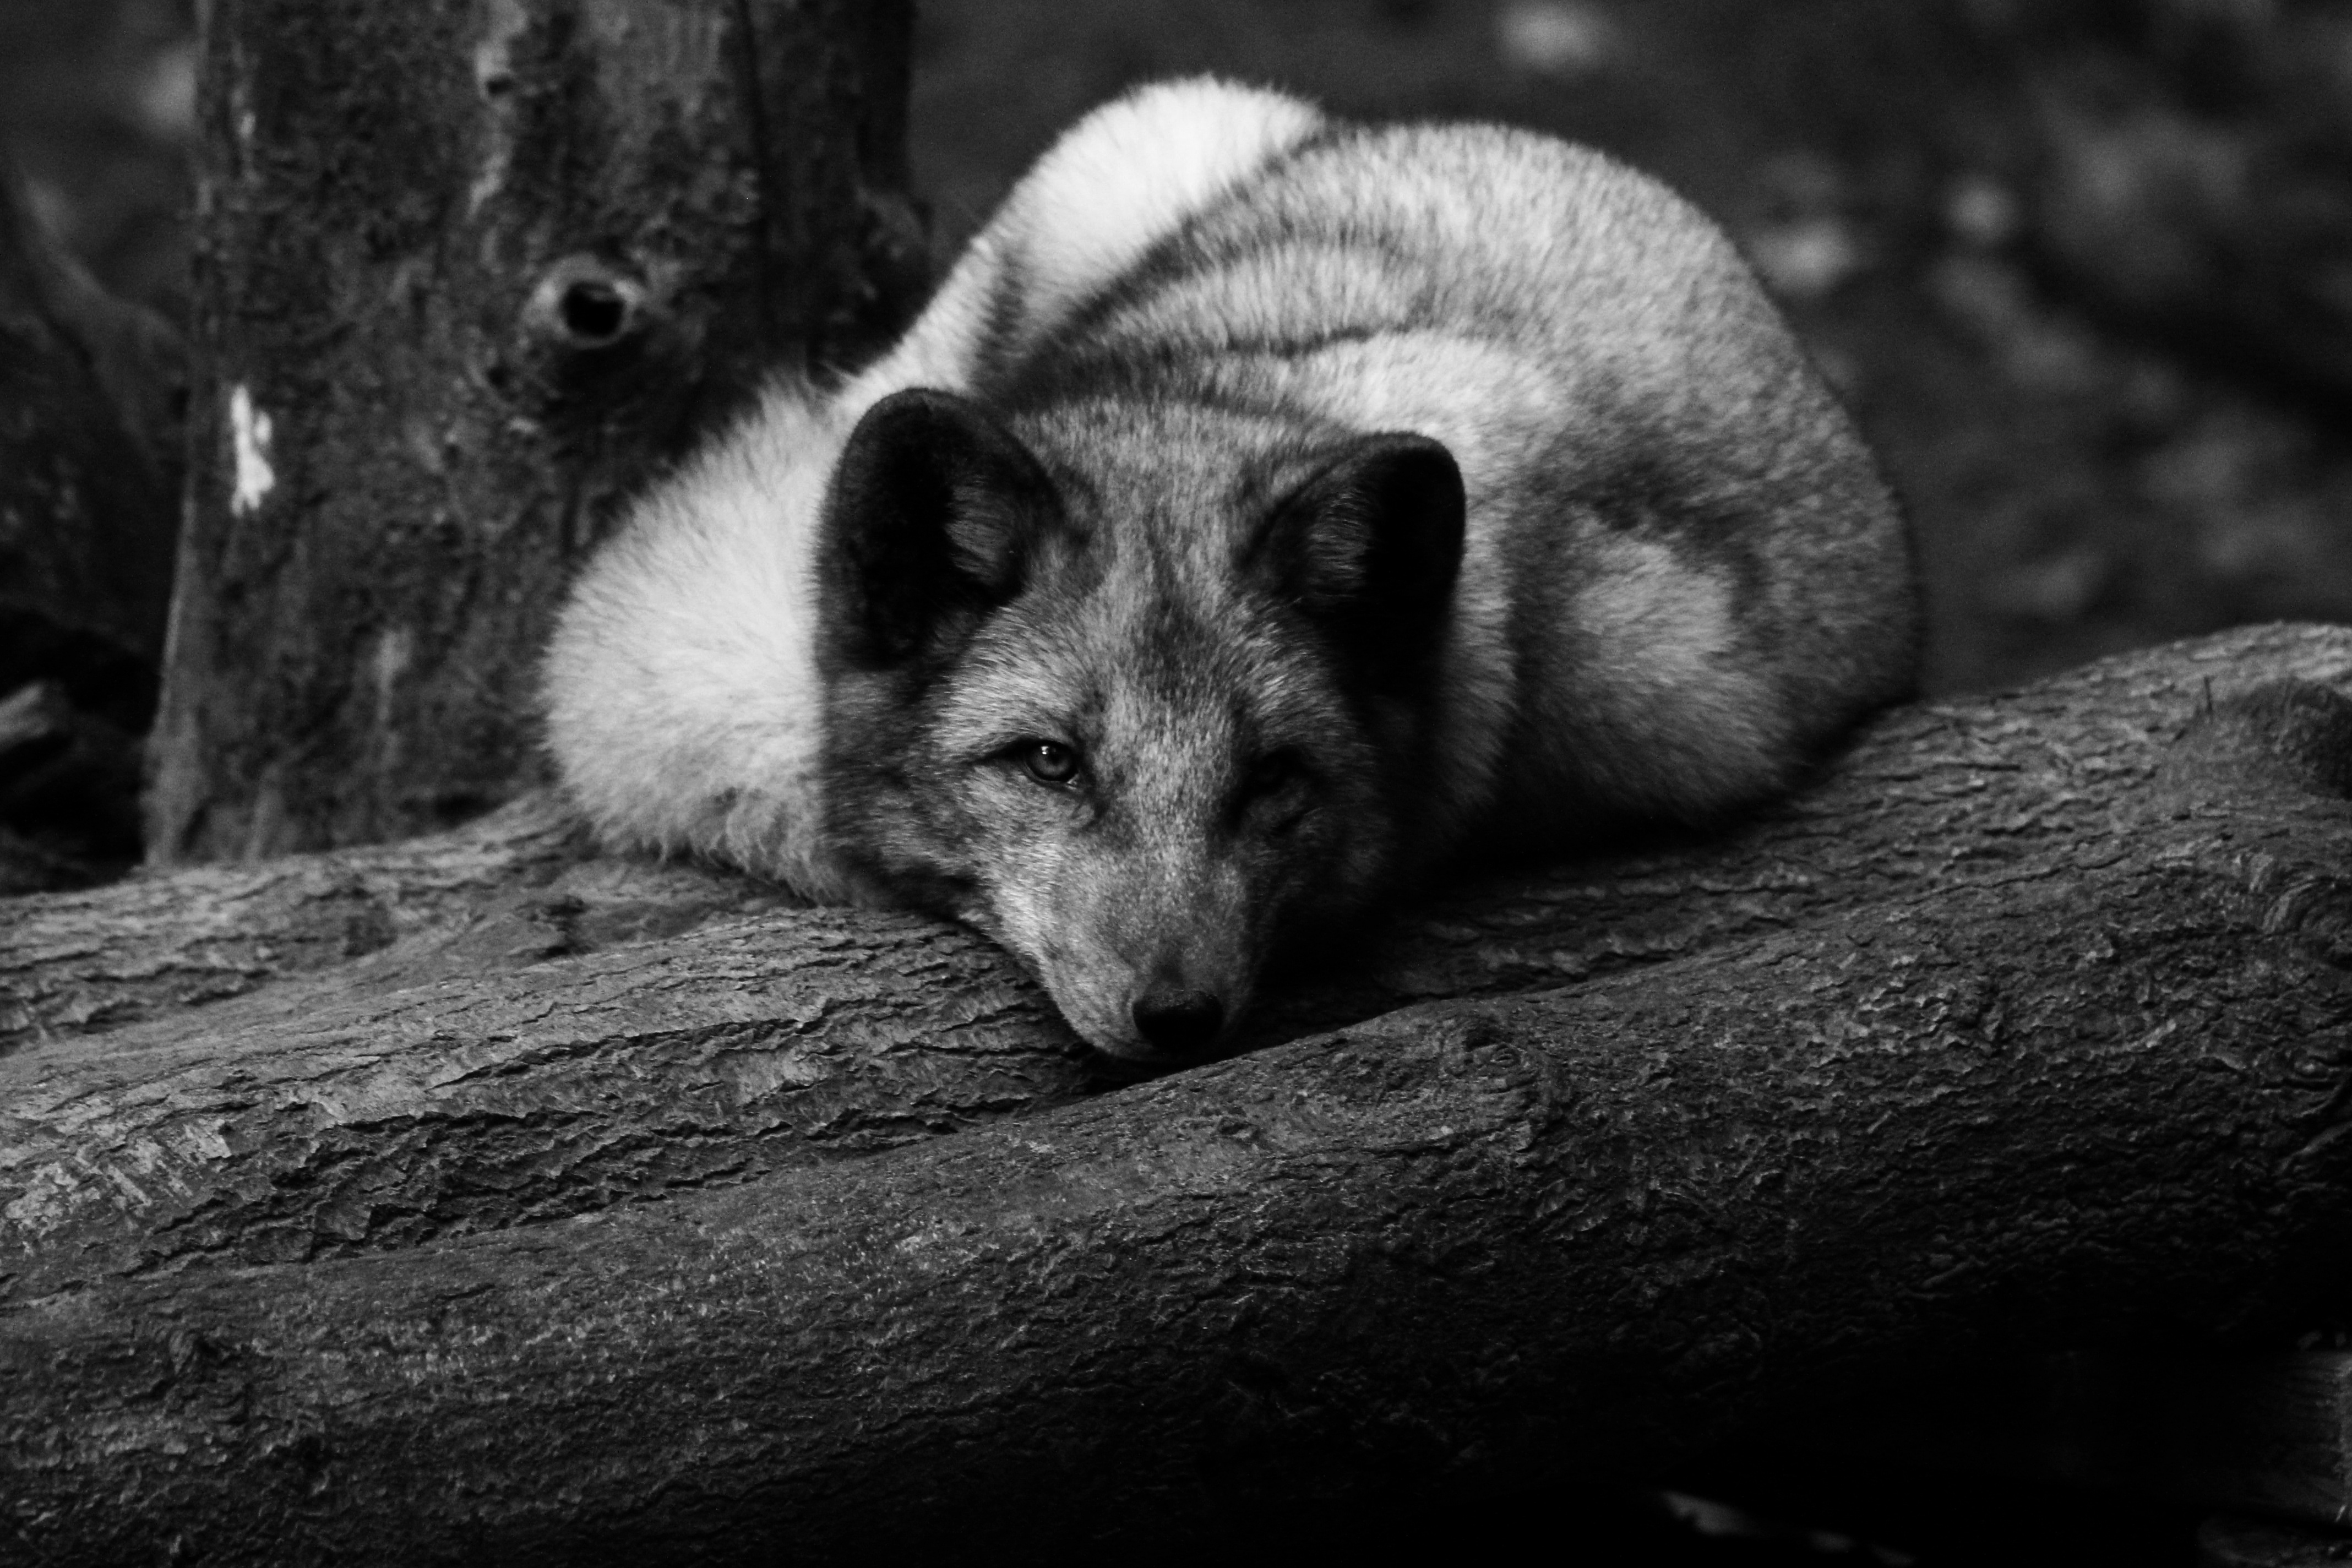
black and white, white, animal, wildlife, zoo, mammal, monochrome, fauna, black white, whiskers, vertebrate, omnivorous, monochrome photography, polar fox